Giant tortoise

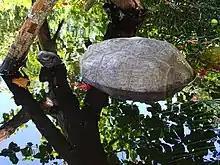
An Aldabra giant tortoise cooling down in a freshwater pond on Curieuse, Seychelles

Aldabra giant tortoises have large dome-shaped shells in order to protect their delicate bodies that lie beneath their shells. They also have long necks in order to eat leaves from the higher branches of trees. The males, although not much bigger than the females, weigh nearly 100 kg (220 lbs) more. They move slowly and have small, thick legs and round, almost flat feet that assist them in walking on sand.